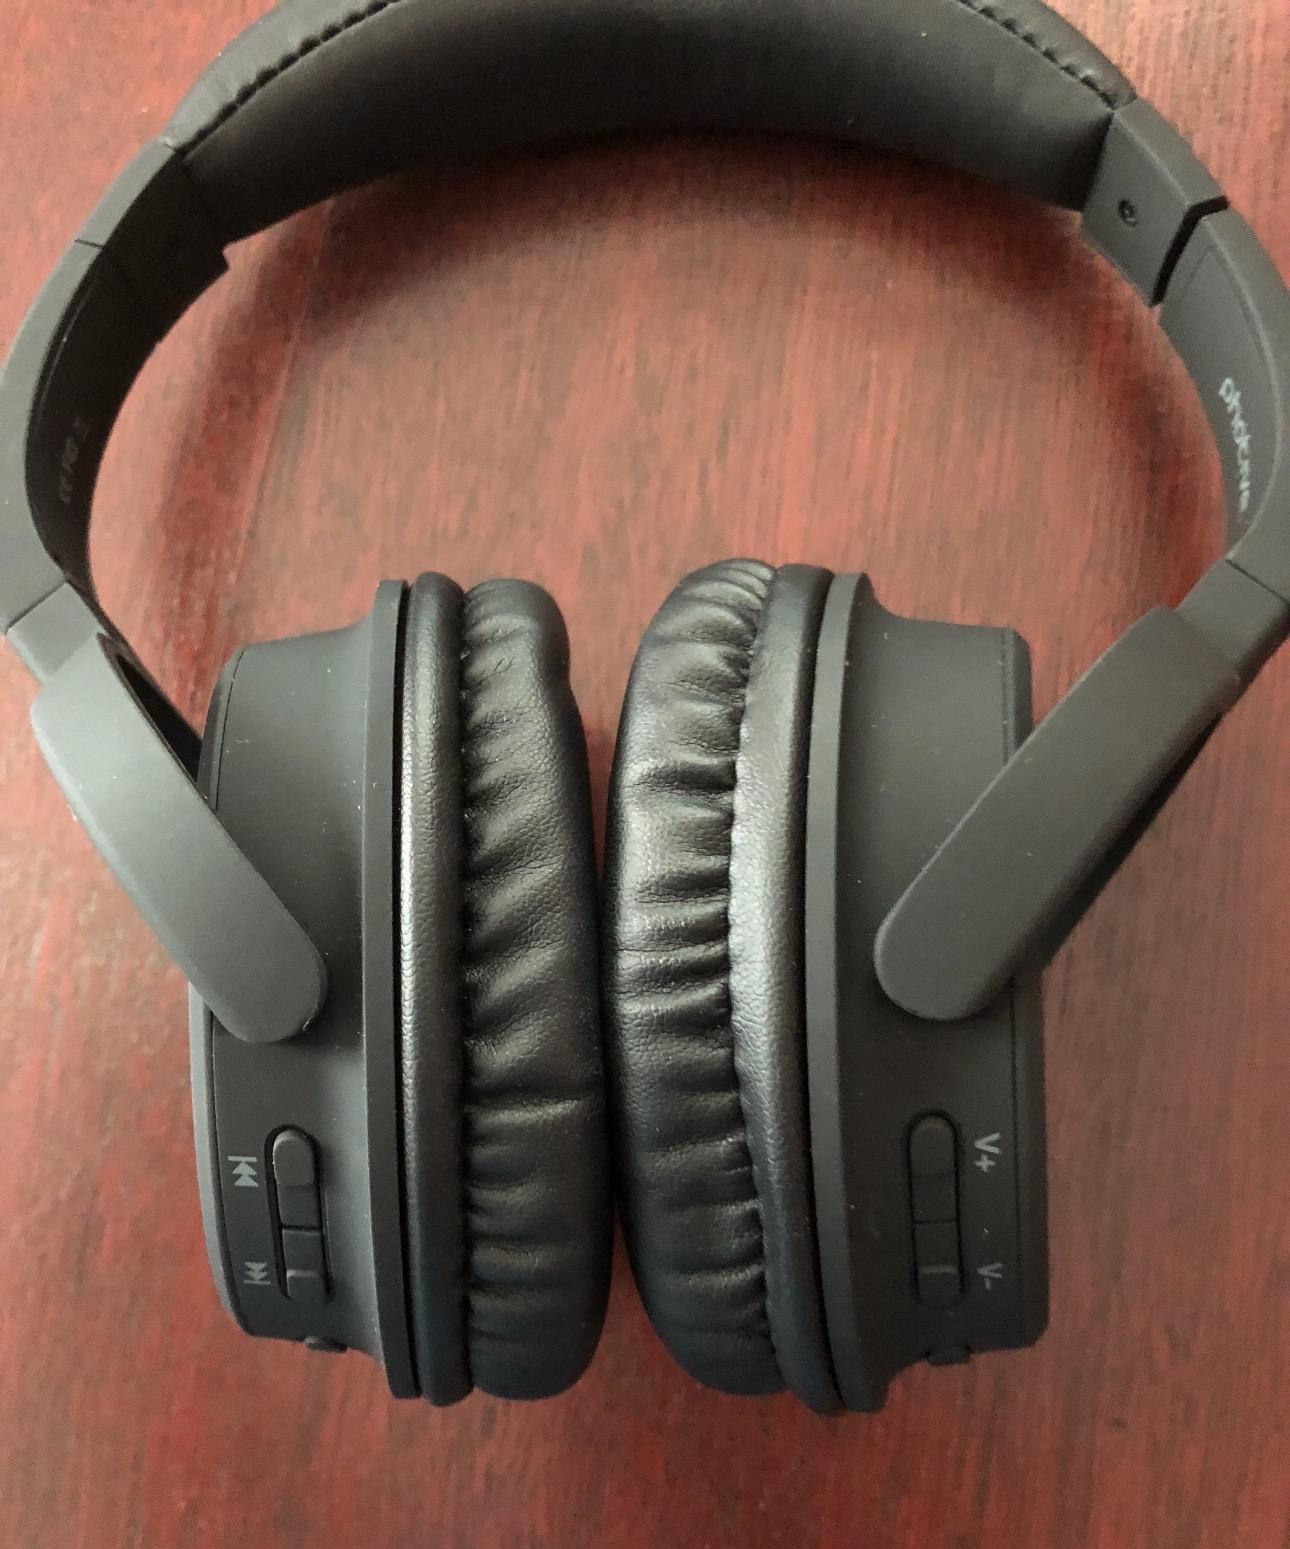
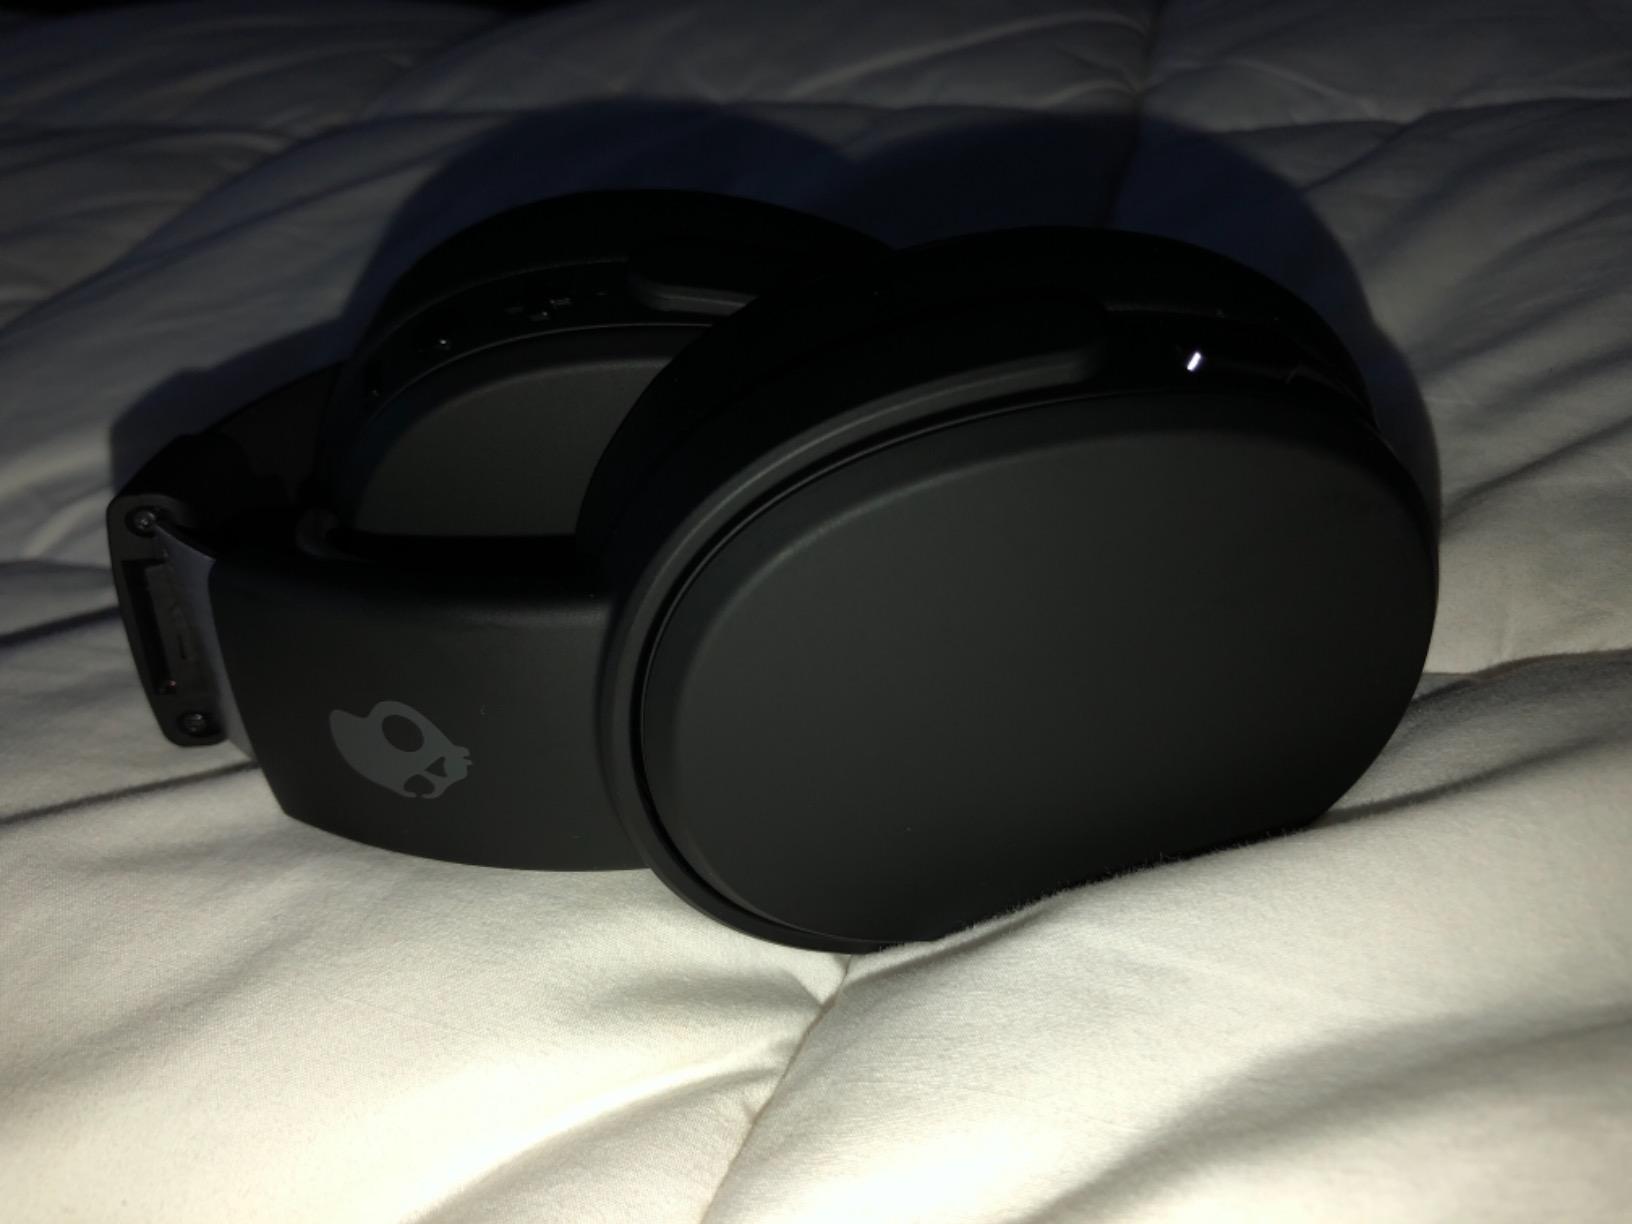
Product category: headphones
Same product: no